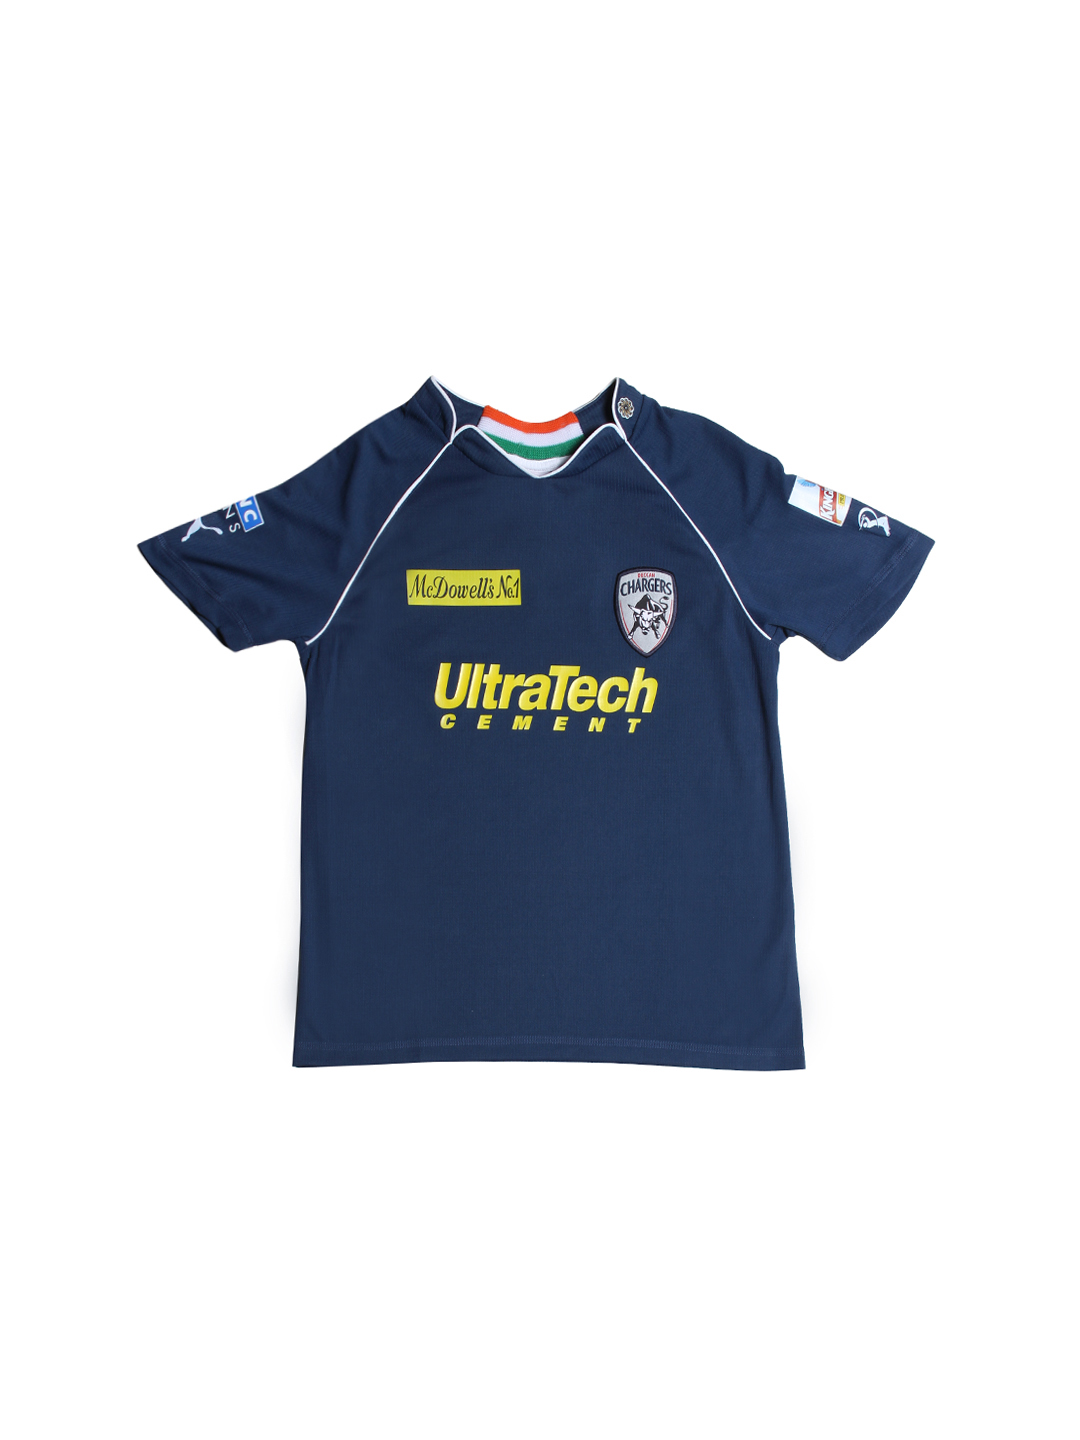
Puma Deccan Chargers Kids Navy Blue Replica Jersey
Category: Apparel / Topwear / Tshirts
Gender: Unisex
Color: Blue
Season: Summer 2012
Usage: Sports